Mount Lebanon Mutasarrifate

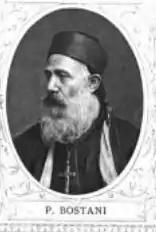

After the death of Franco Nasri Pasha, Rüstem Mariani Pasha, who was the ambassador of the Ottoman Empire in Moscow, was appointed in his place, he was of Roman Catholic Florentine Italian roots, and a naturalized Ottoman citizen, and was known for his firmness and severity in applying the law, establishing justice, and fighting bribery. He made Mount Lebanon and Beirut respectively his place of stay during the summer and for the winter, and he did several construction projects such as opening schools, building roads, and building bridges and establishing outposts to consolidate security, which necessitated an increase in expenditures.